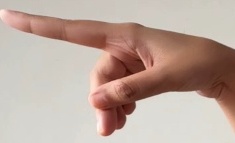
ASL sign: P